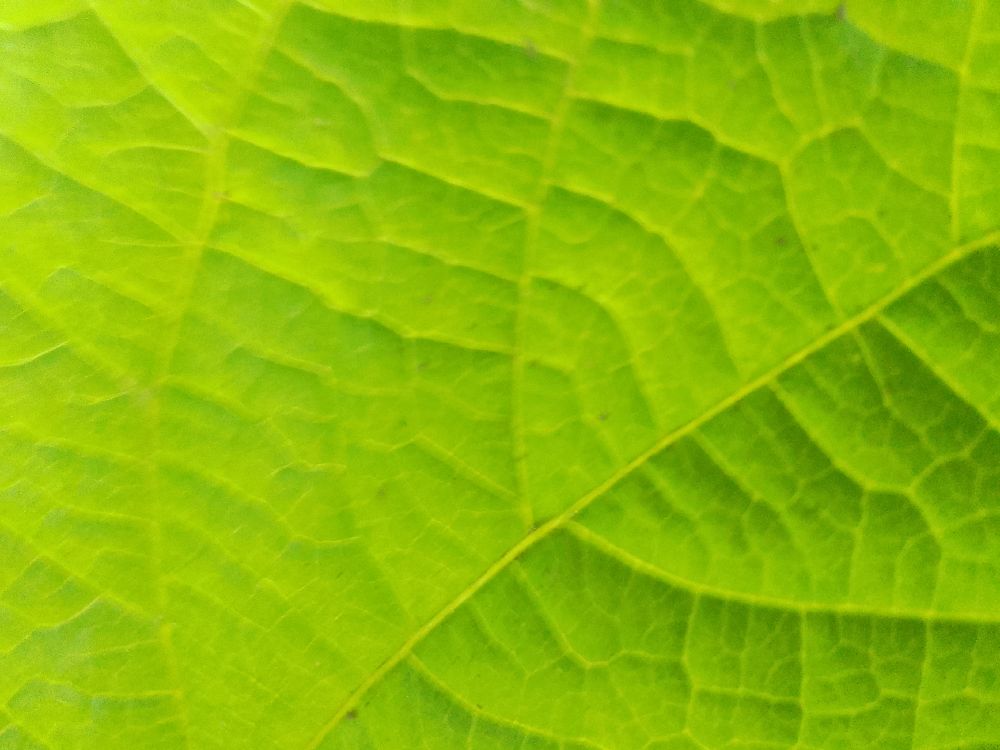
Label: healthy